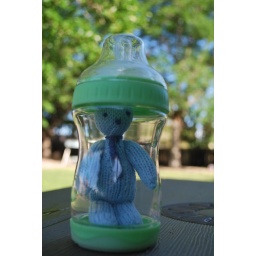
bubby bear in bottle shade